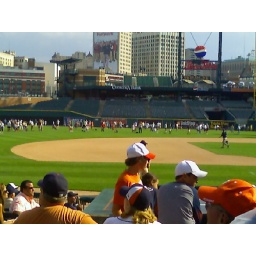
Fans on the field throwing the ball around on "fan appreciation day"